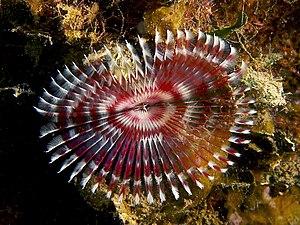
Les Sabellidae sont une famille de vers marins polychètes de l'ordre des Canalipalpata.
Anamobaea orstedii est une espèce de vers marins polychètes de la famille des Sabellidae.